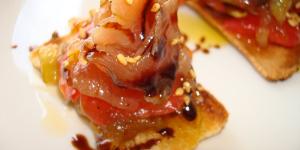
pintxo de atun